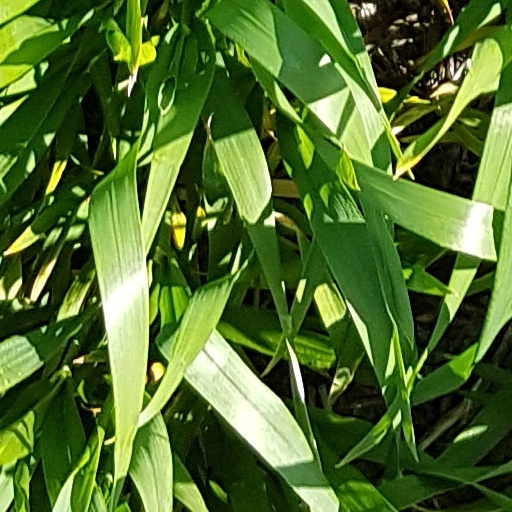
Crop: wheat